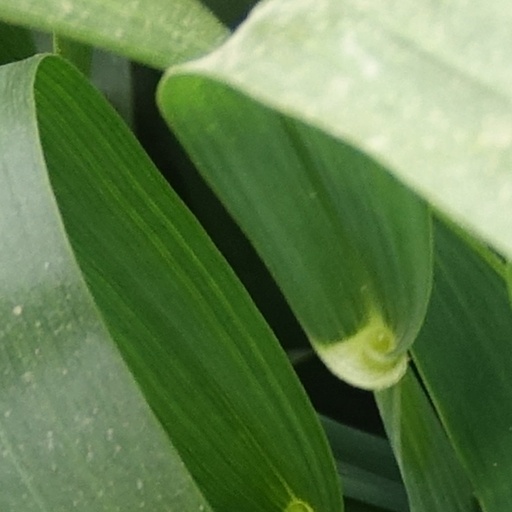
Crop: wheat